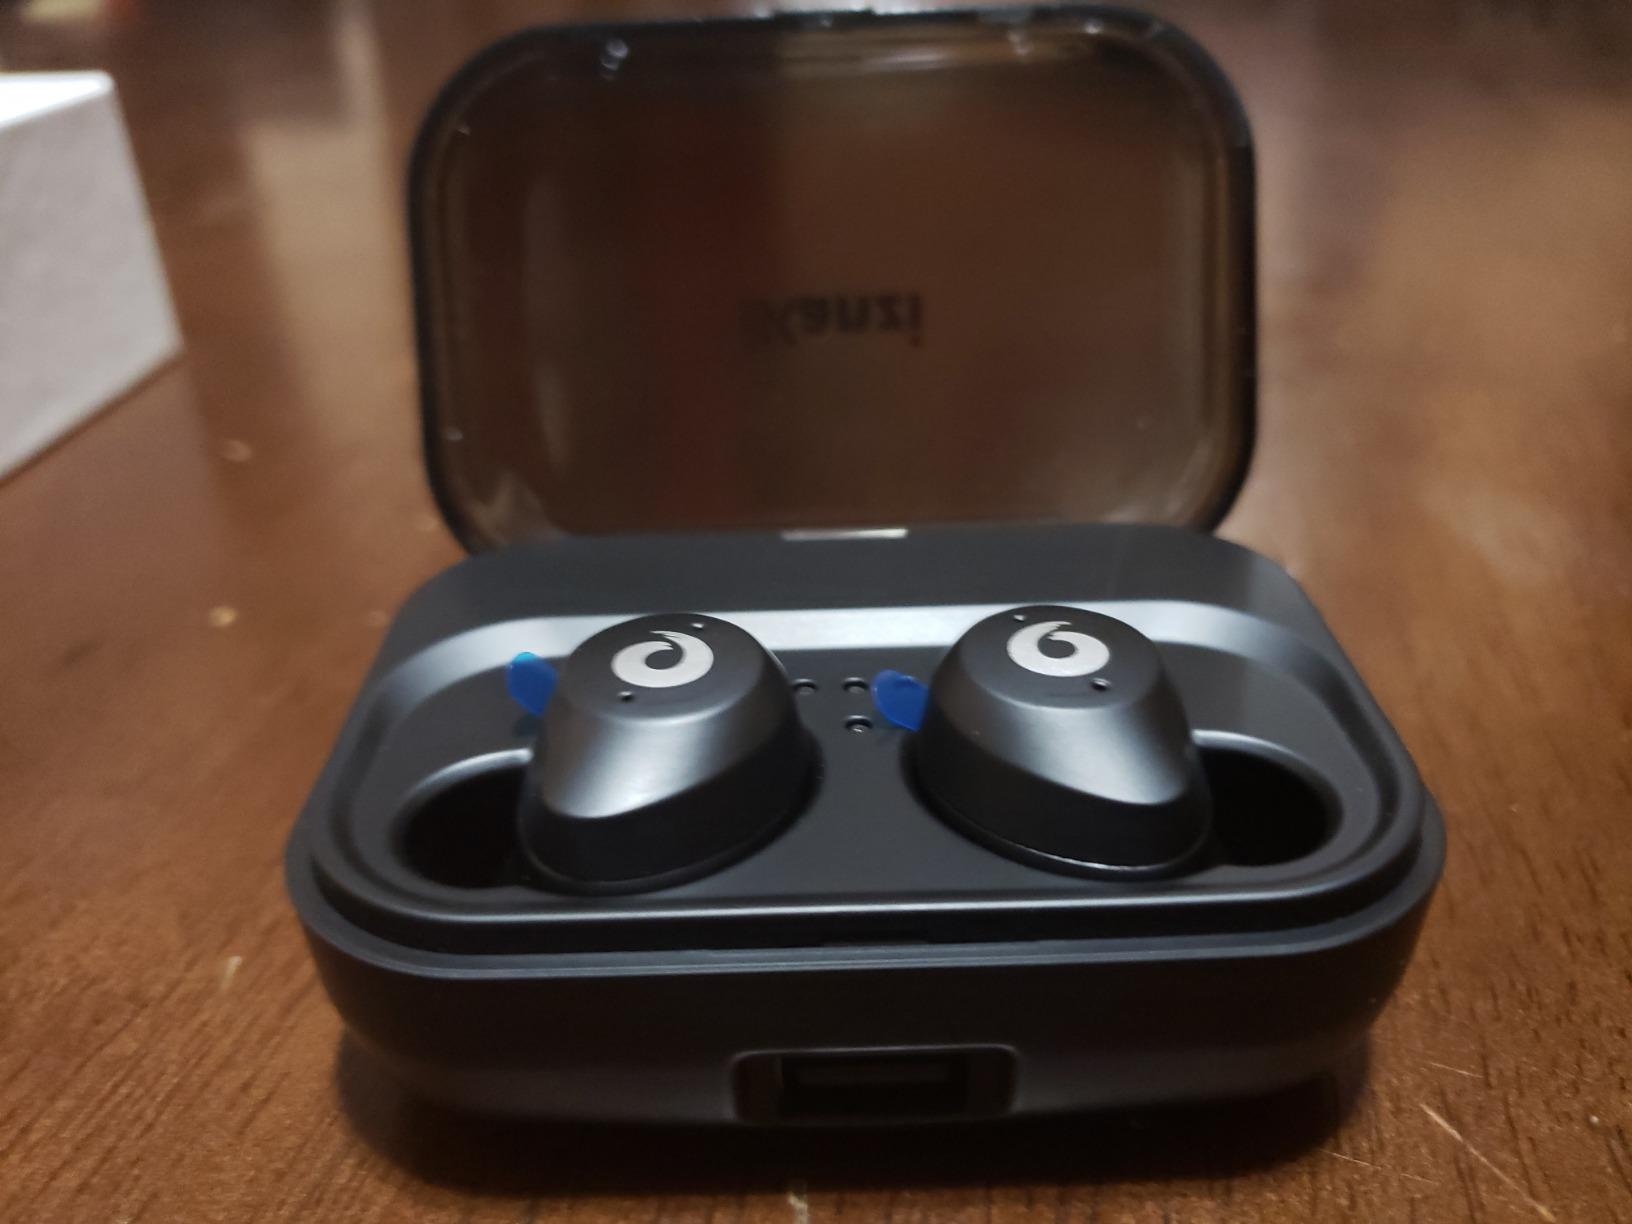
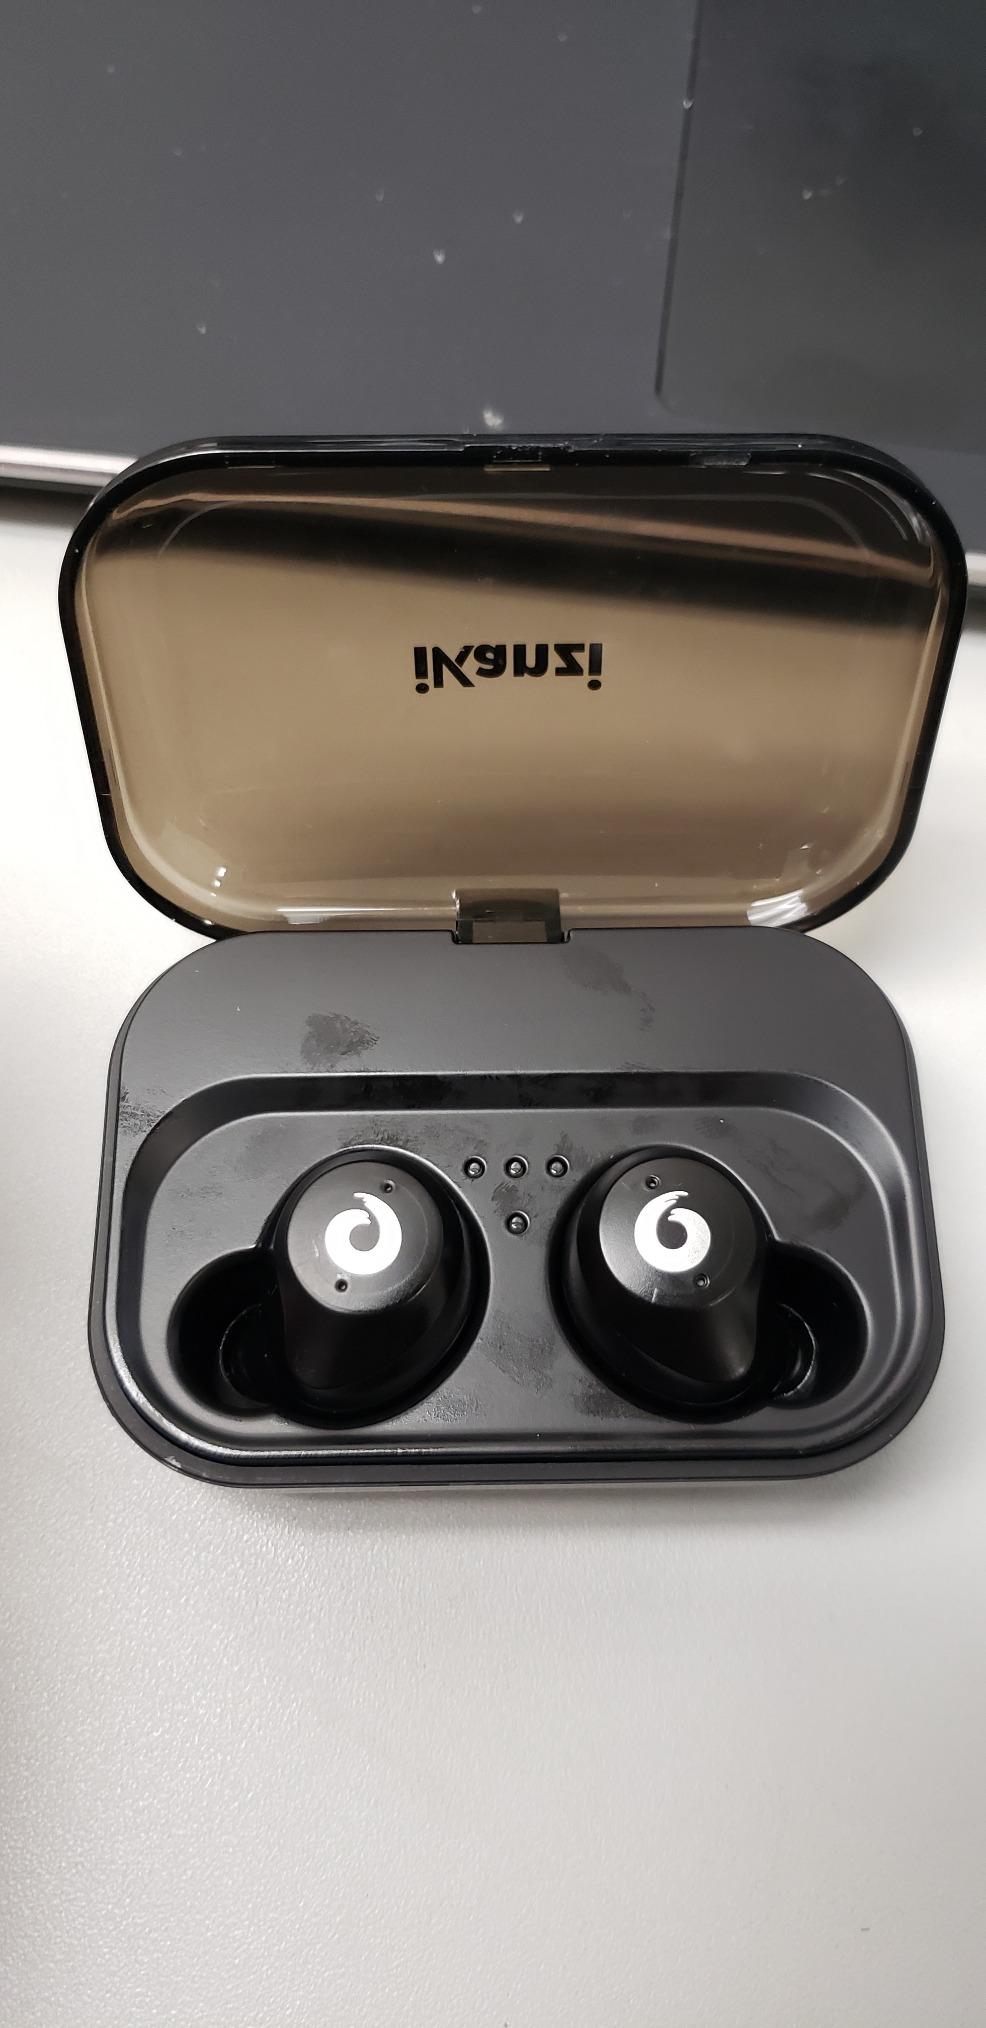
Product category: earbuds
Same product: yes